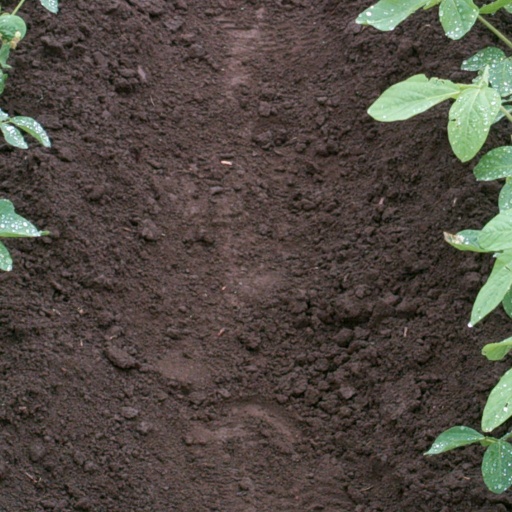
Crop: soybean